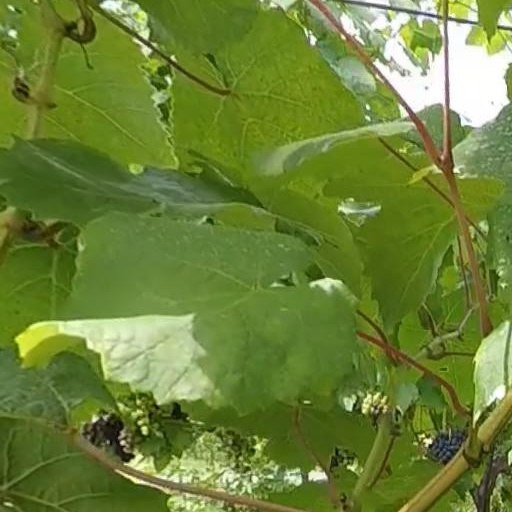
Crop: grape